Robert J. Fulton

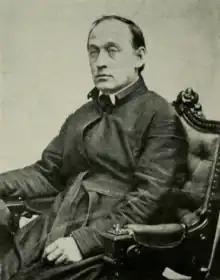
Portrait of Fulton seated

Fulton was named to succeed Robert W. Brady as the provincial superior of the Jesuit Maryland-New York Province, assuming office on May 28, 1882. As provincial, he attended the Jesuit General Congregation in Rome in 1883, which elected Anton Anderledy as the Superior General.